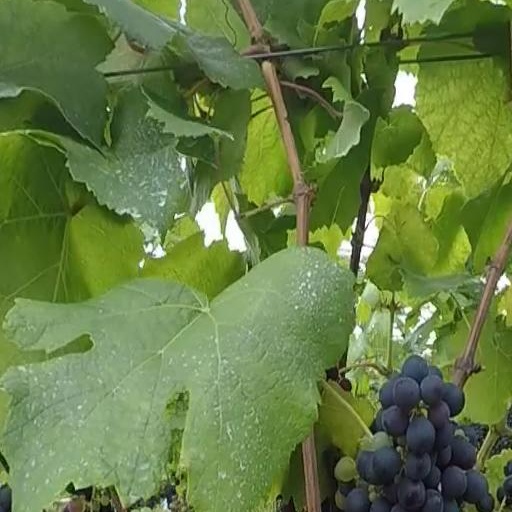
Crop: grape